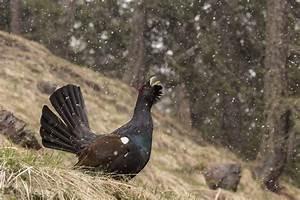
chicken